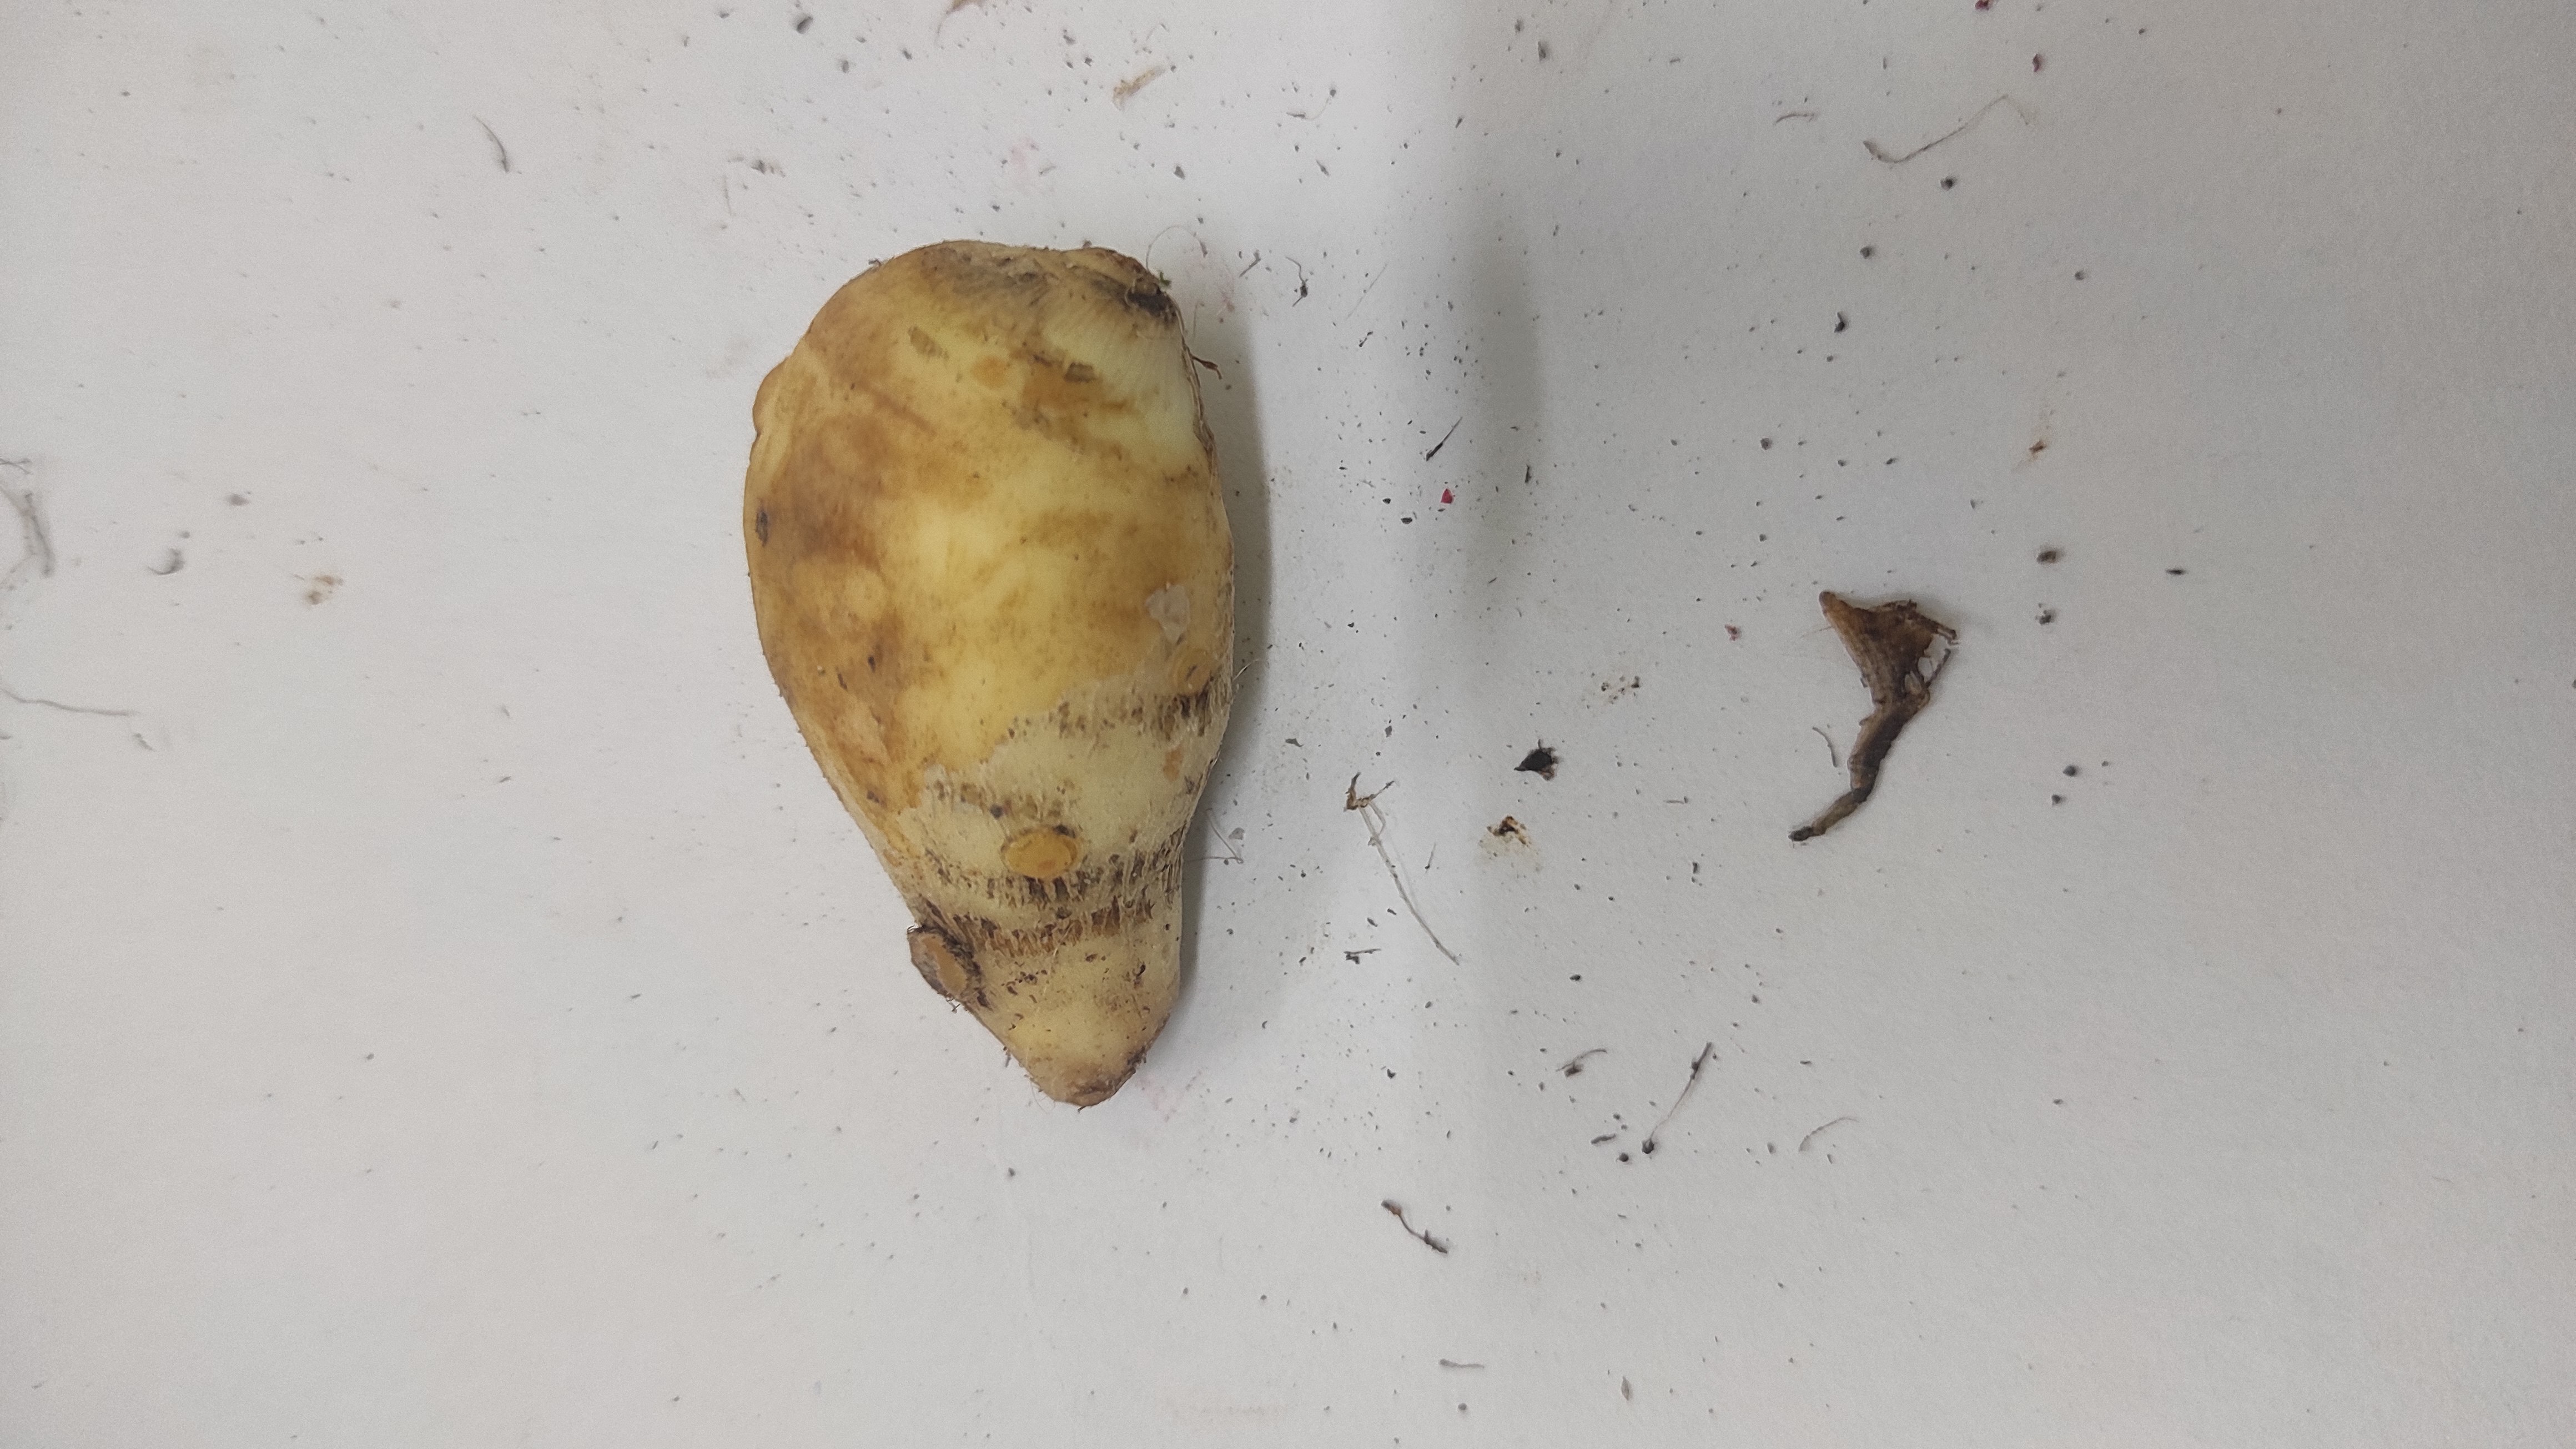
Crop: Taro root
Condition: Fresh